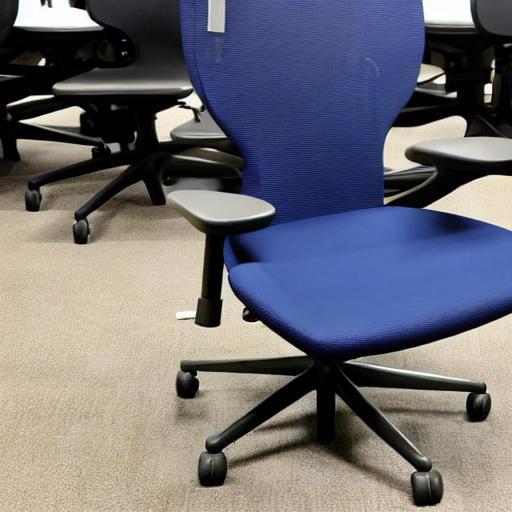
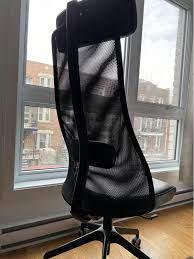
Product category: items_chair
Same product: no